Aliyah Boston

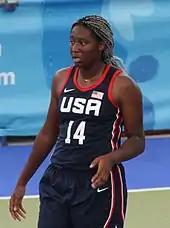
Boston with the United States at the 2018 Summer Youth Olympics.

Boston has represented the United States at various international competitions, including the 2017 FIBA Under-16 Women's Americas Championship, 2018 Summer Youth Olympics, 2018 FIBA Under-17 Women's Basketball World Cup, and 2019 FIBA Under-19 Women's Basketball World Cup winning gold each time, she was named MVP of the FIBA Americas U16 Championship. Boston also won gold at the 2021 FIBA Women's AmeriCup.